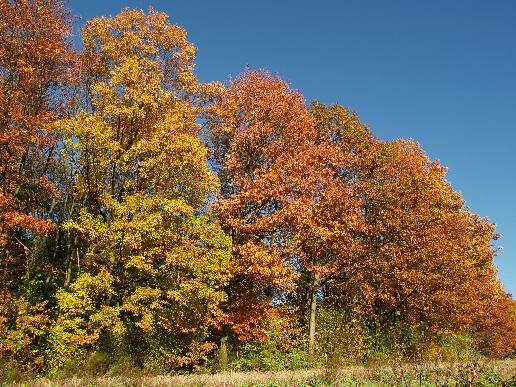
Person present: No